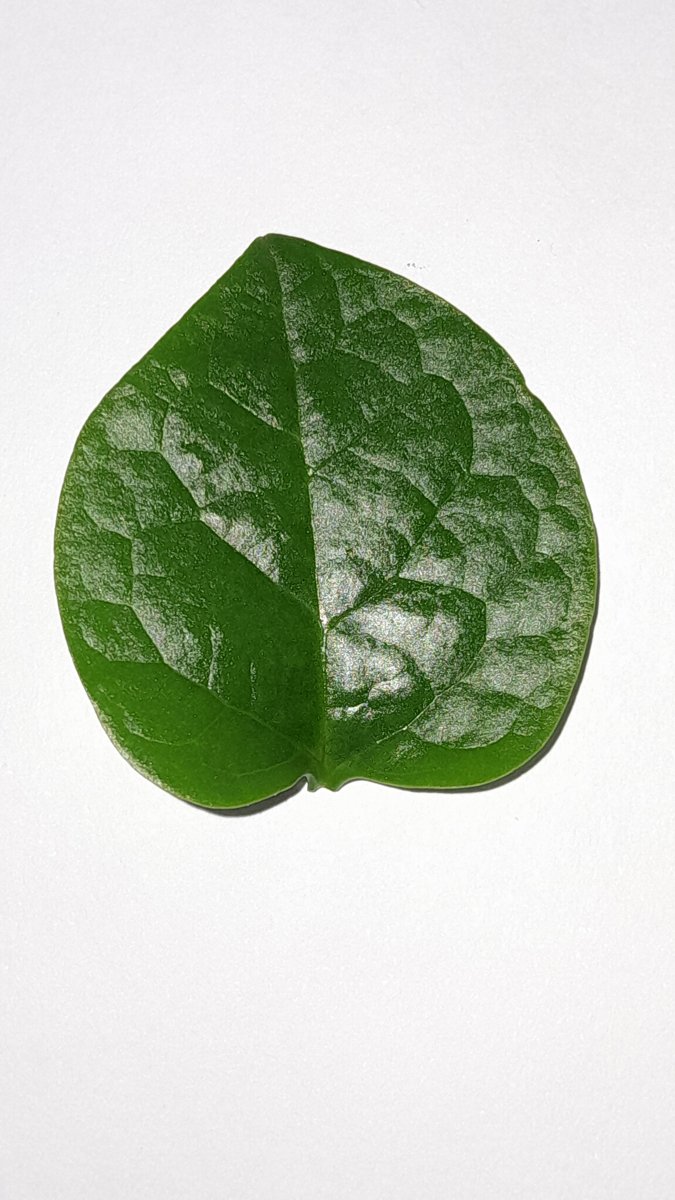
Label: Healthy-Leaf